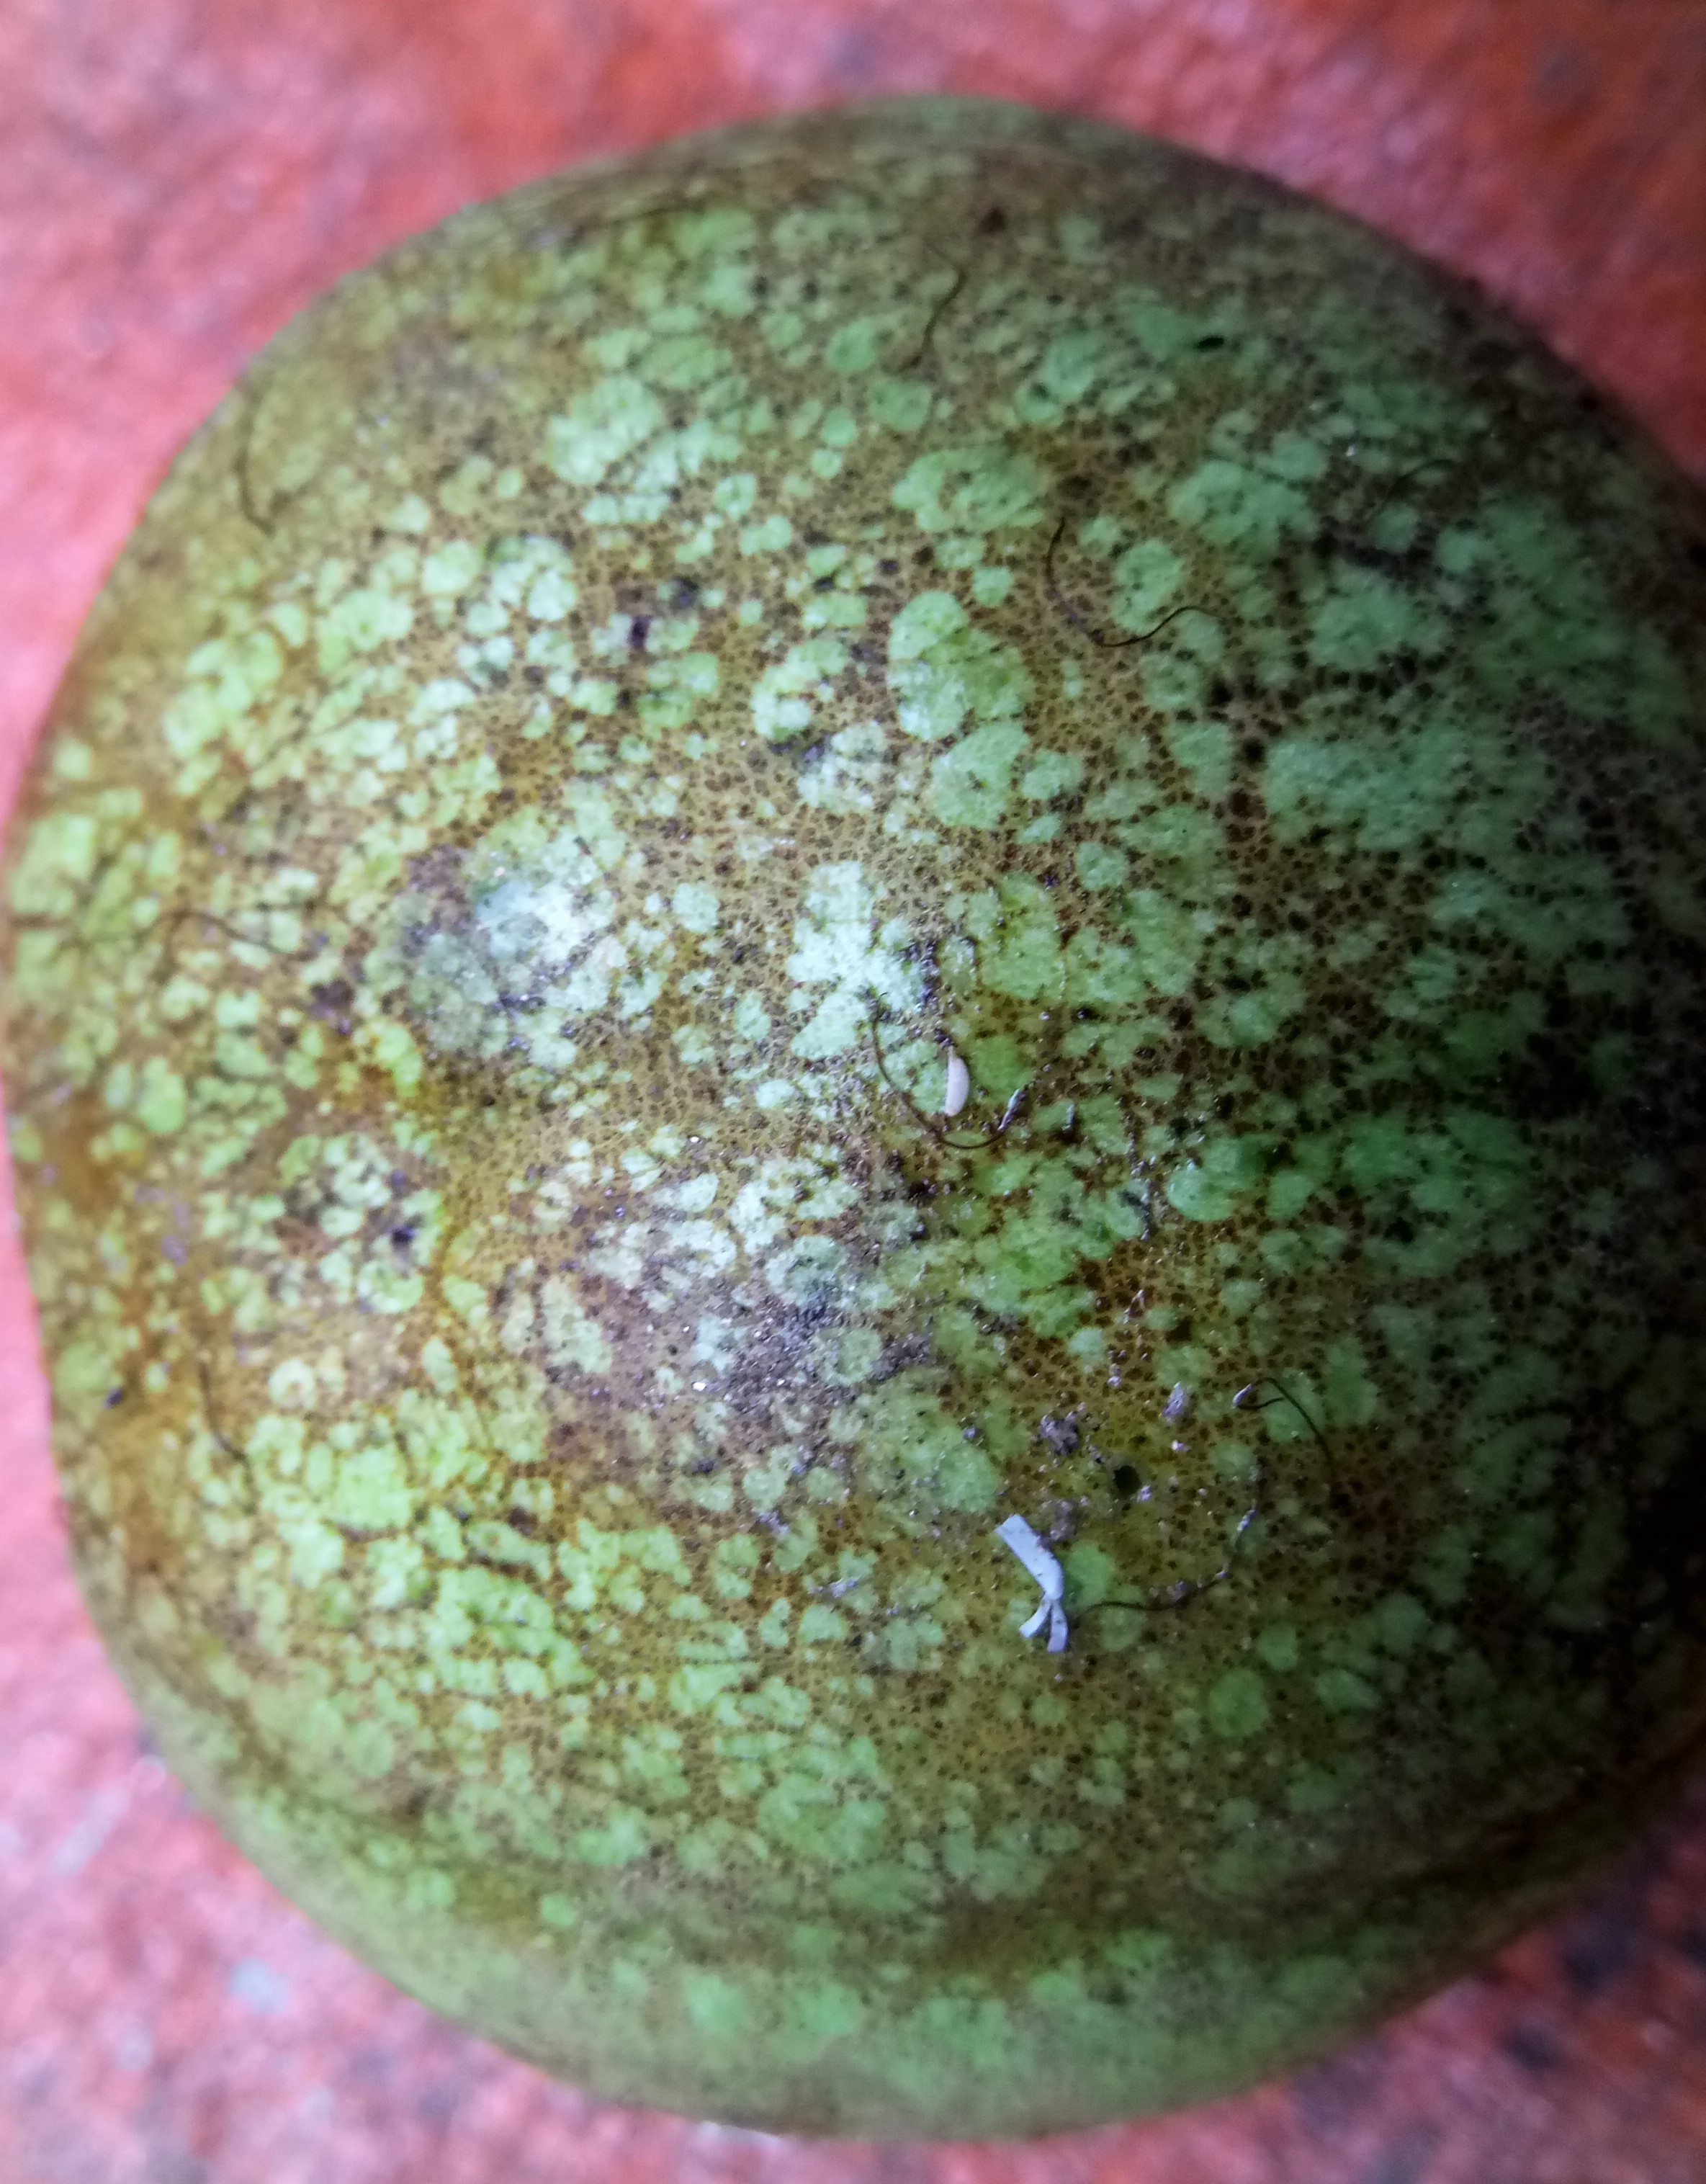
Label: Scab